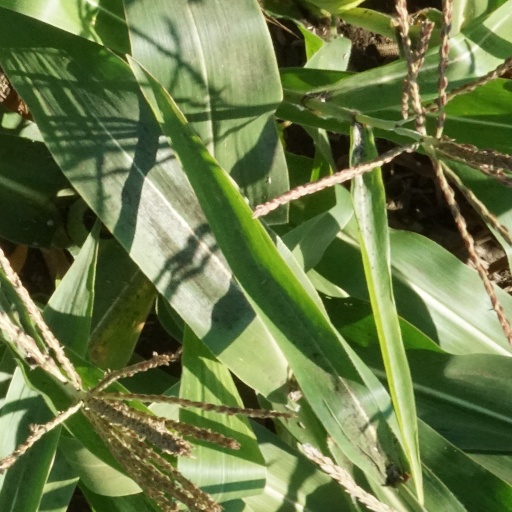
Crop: maize; corn